Duckabush River

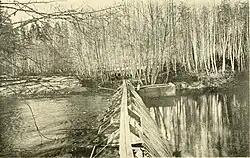
Salmon trap on the Duckabush River, 1919

The Duckabush River from the Twana /dəxʷyabús/ meaning "place of the crooked-jaw salmon", and its surrounding lands were inhabited by the Twana a Coast Salish group with a village near the river's mouth at present-day Brinnon. The village and its inhabitants were known also as the Duckabush. The Duckabush group were historically completely autonomous and independent as the Twana were bound by no higher political power, but only by shared language, location, and cultural practices. While the area in the immediate vicinity of a group's village would be exclusive use, the vast majority of land was used freely by all Twana groups.